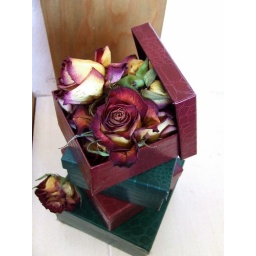
Dried roses in box